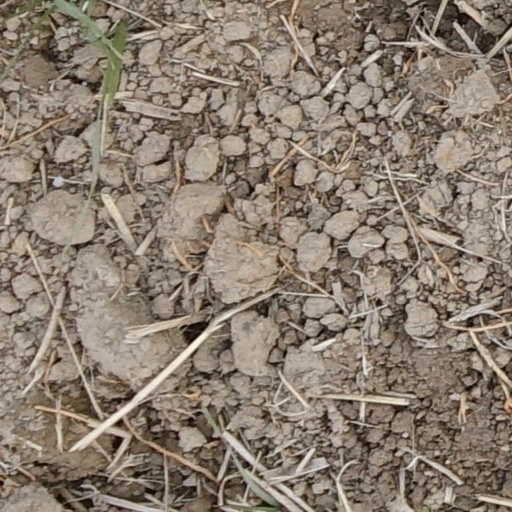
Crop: wheat